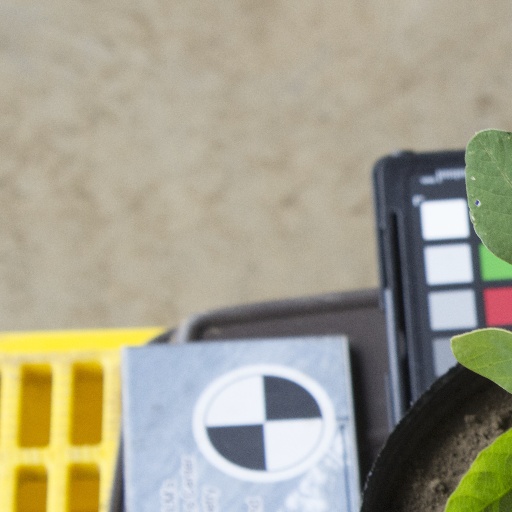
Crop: soybean